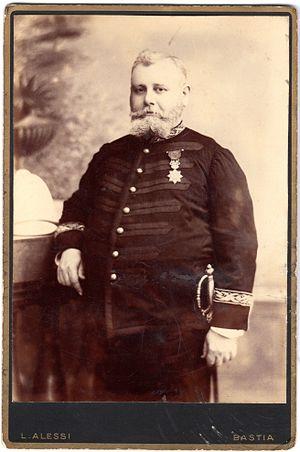
Charles Alerini entre 1893 et 1894
Charles Alerini, né à Bastia le 22 mars 1842 et mort à Vinh le 24 juillet 1901, est un militant libertaire révolutionnaire de la Première Internationale puis de la Fédération jurassienne.